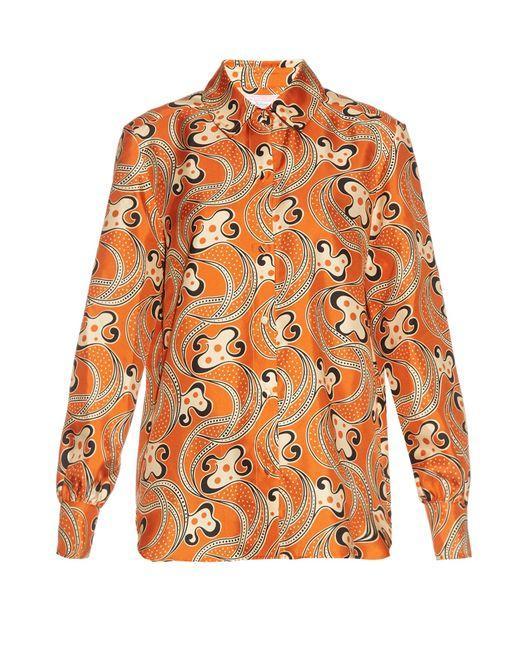
orange bedrucktes Hemd mit langen Ärmeln und Knopfleiste